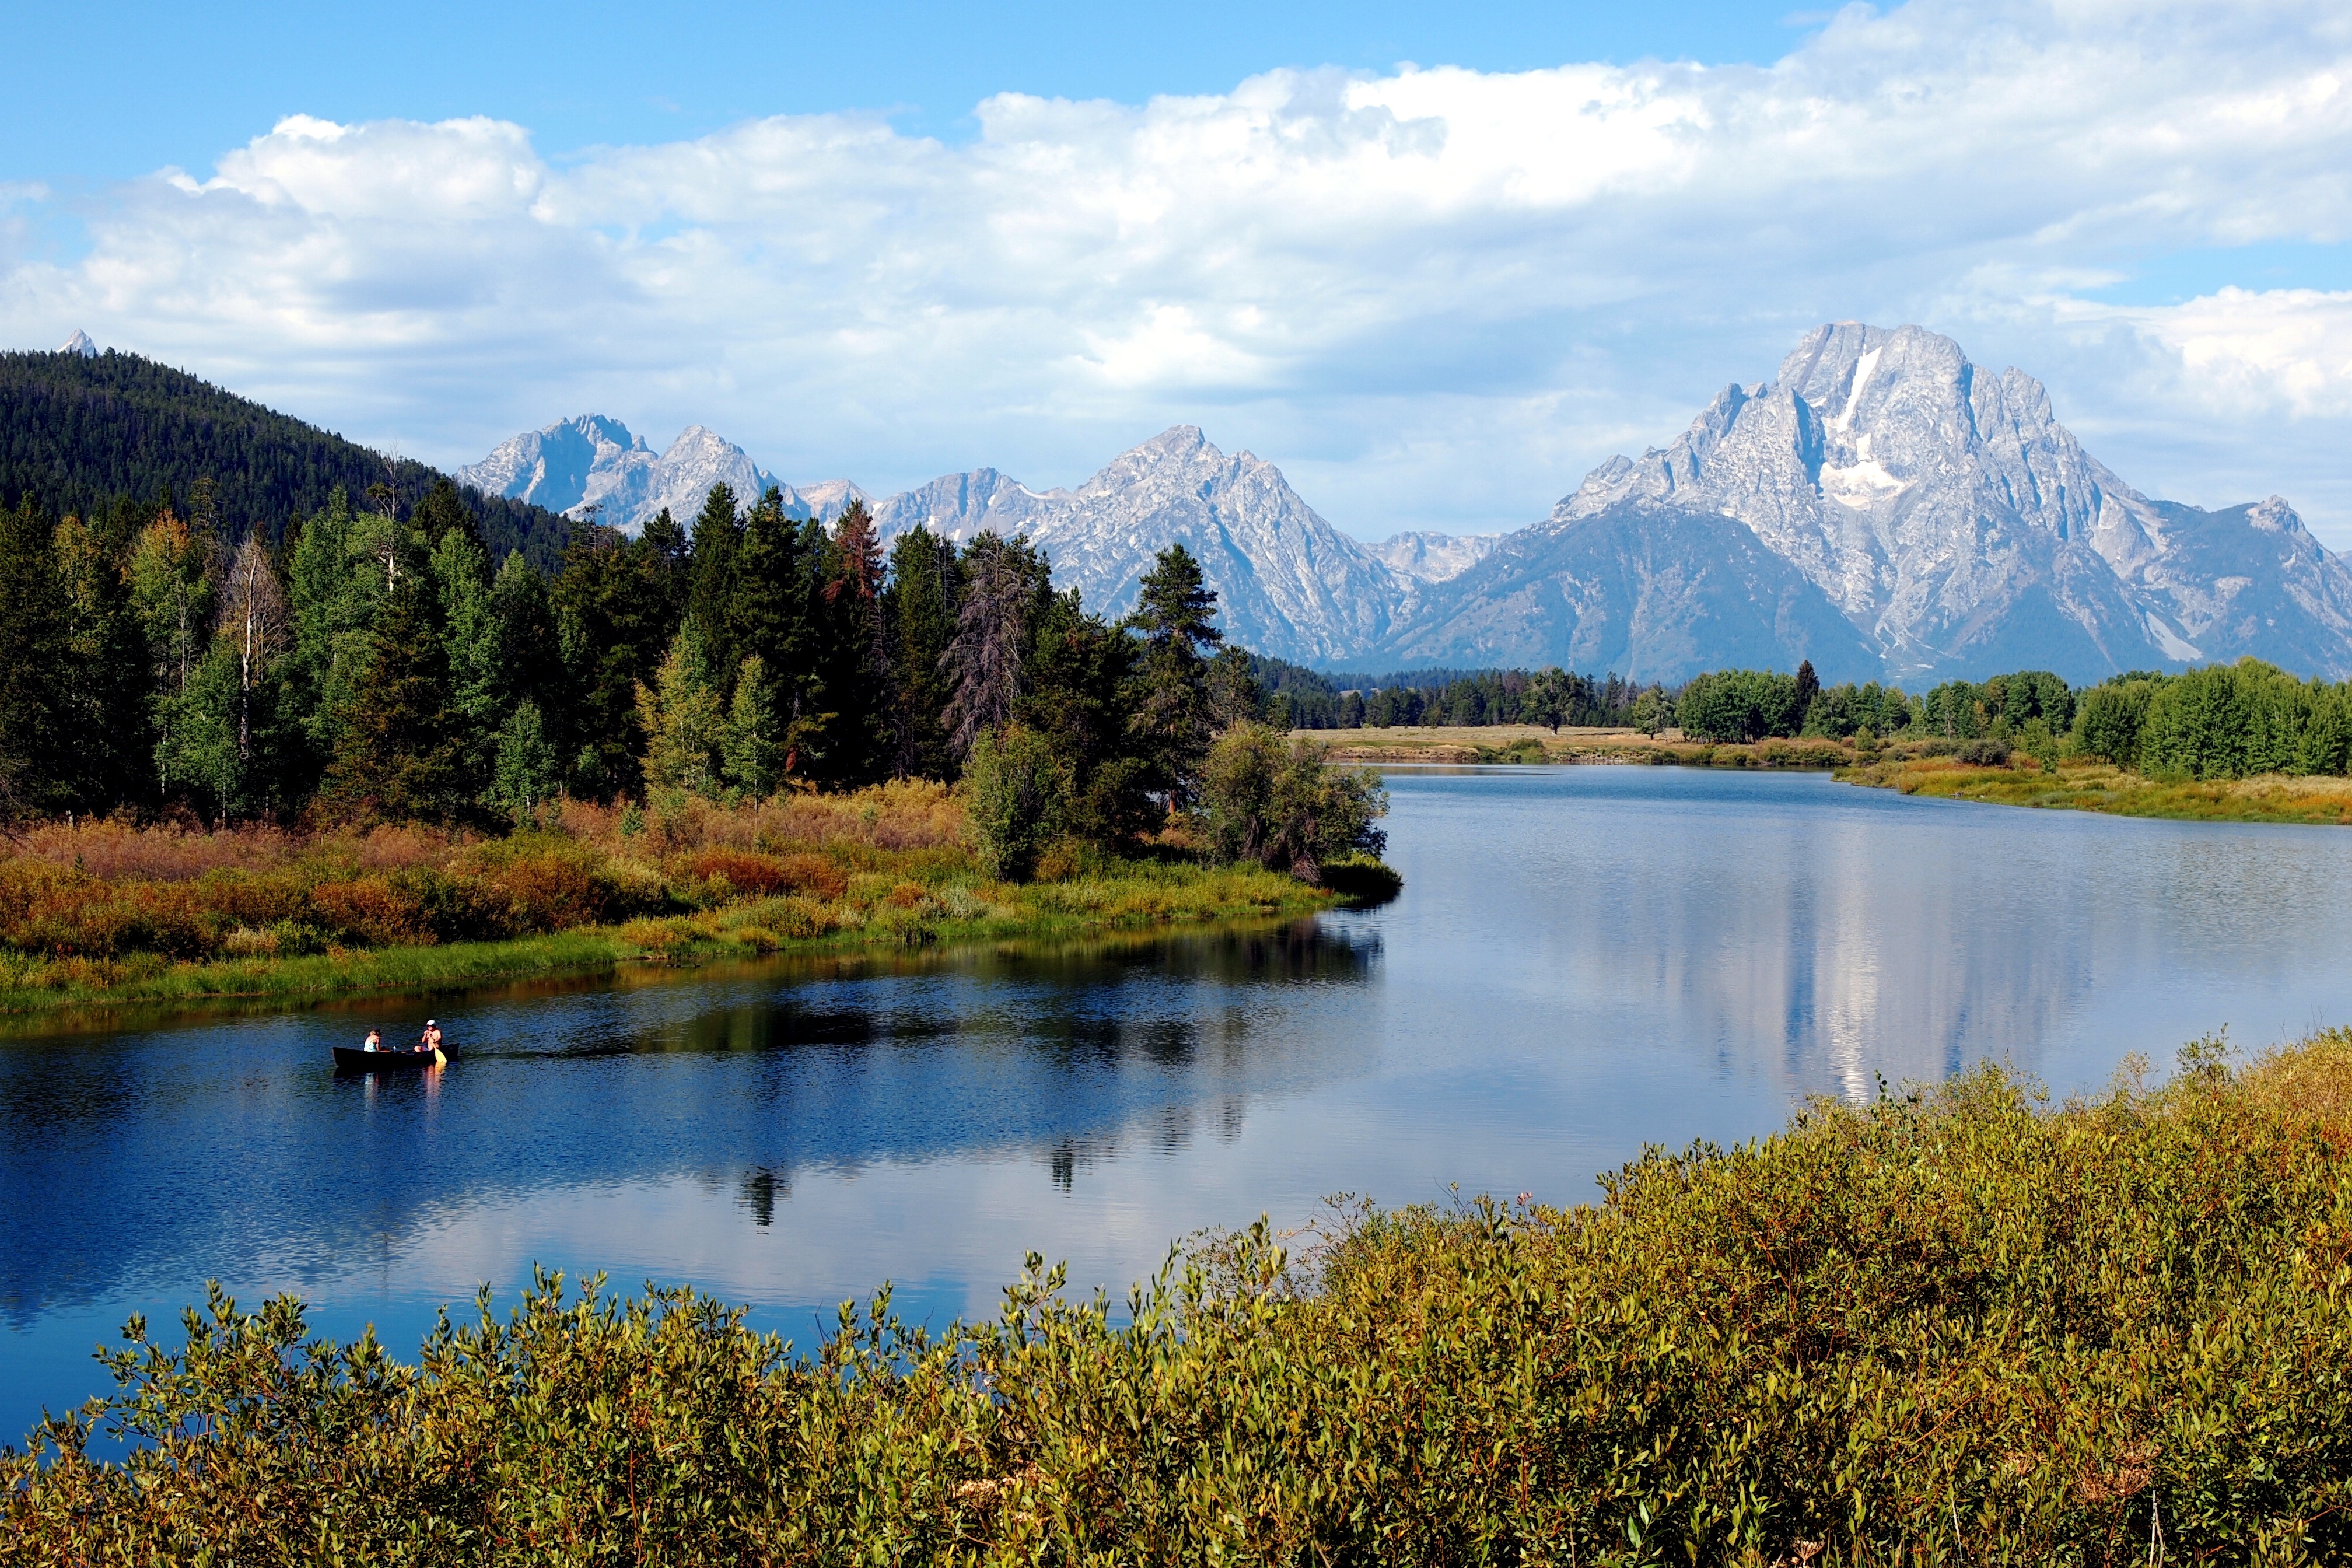
landscape, tree, water, nature, forest, wilderness, mountain, sky, meadow, lake, river, mountain range, pond, reflection, tranquil, scenic, peaceful, autumn, scenery, calm, blue, reservoir, national park, body of water, trees, united states, outdoors, woods, mountains, loch, wyoming, tarn, teton, mountainous landforms